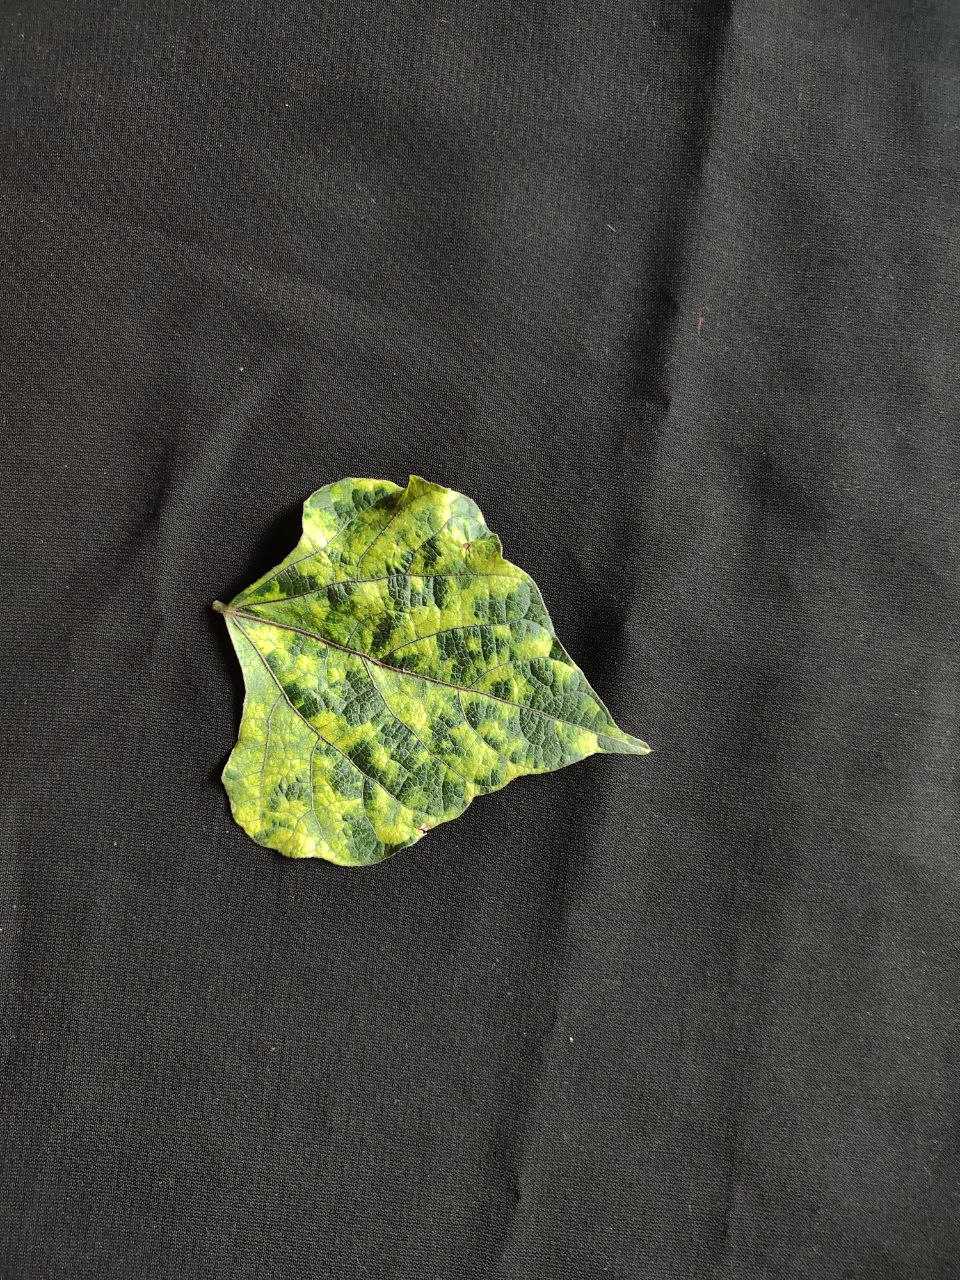
Crop: bean
Leaf condition: Mosaic Virus